History of Caxias do Sul

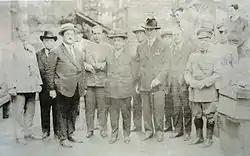
Visit by Getúlio Vargas in 1928. Photo from AHM.

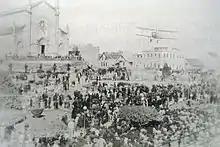
Pro-New State demonstrations in the Dante Alighieri Square, 1937–38. Photo from AHM.

Despite the difficulties, in 1925, the fiftieth anniversary of Italian immigration to Brazil was celebrated, in a period that proved to be extremely propitious to start a public consecration of the successes already achieved and consolidated, aiming first to integrate the colonial elites in the state historical panorama, until then dominated by the pastoralist-landowning representations. It tried to take advantage of the colonies' support of Borges de Medeiros' politics, who created an apology about the achievements of small landowners and white immigrants, but in practice tried to prevent them from ascending to the higher public administration. This dubious political discourse was echoed by intellectuals such as Alfredo Varela and Moysés Vellinho, who were concerned about the competition of the Italian element, considered less noble, with the tradition of the Portuguese family.